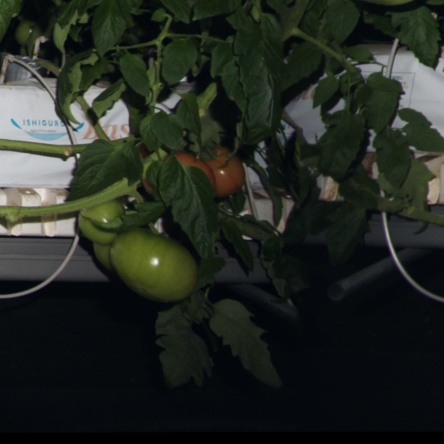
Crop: tomato